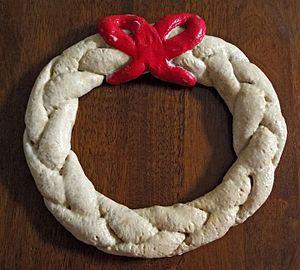
La pâte à sel est une pâte à modeler à base de farine et de sel qui permet de fabriquer tous types d'objets décoratifs.